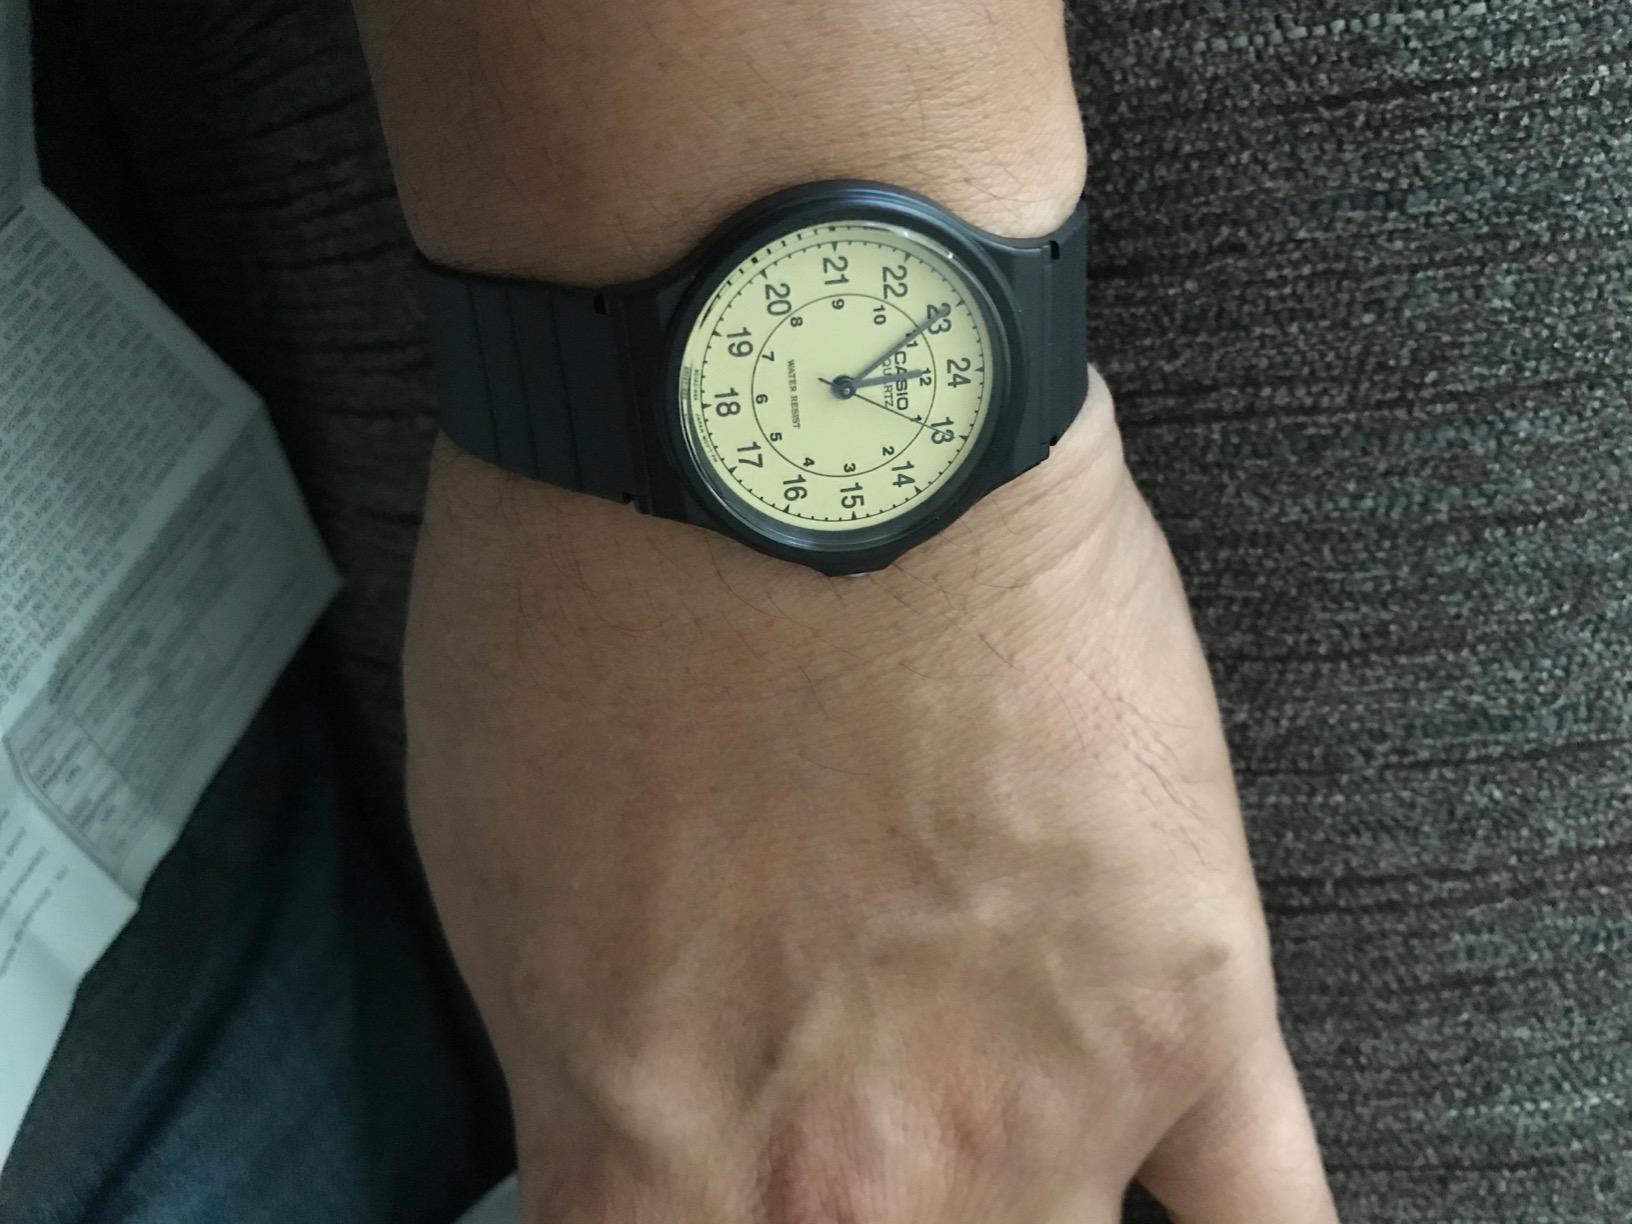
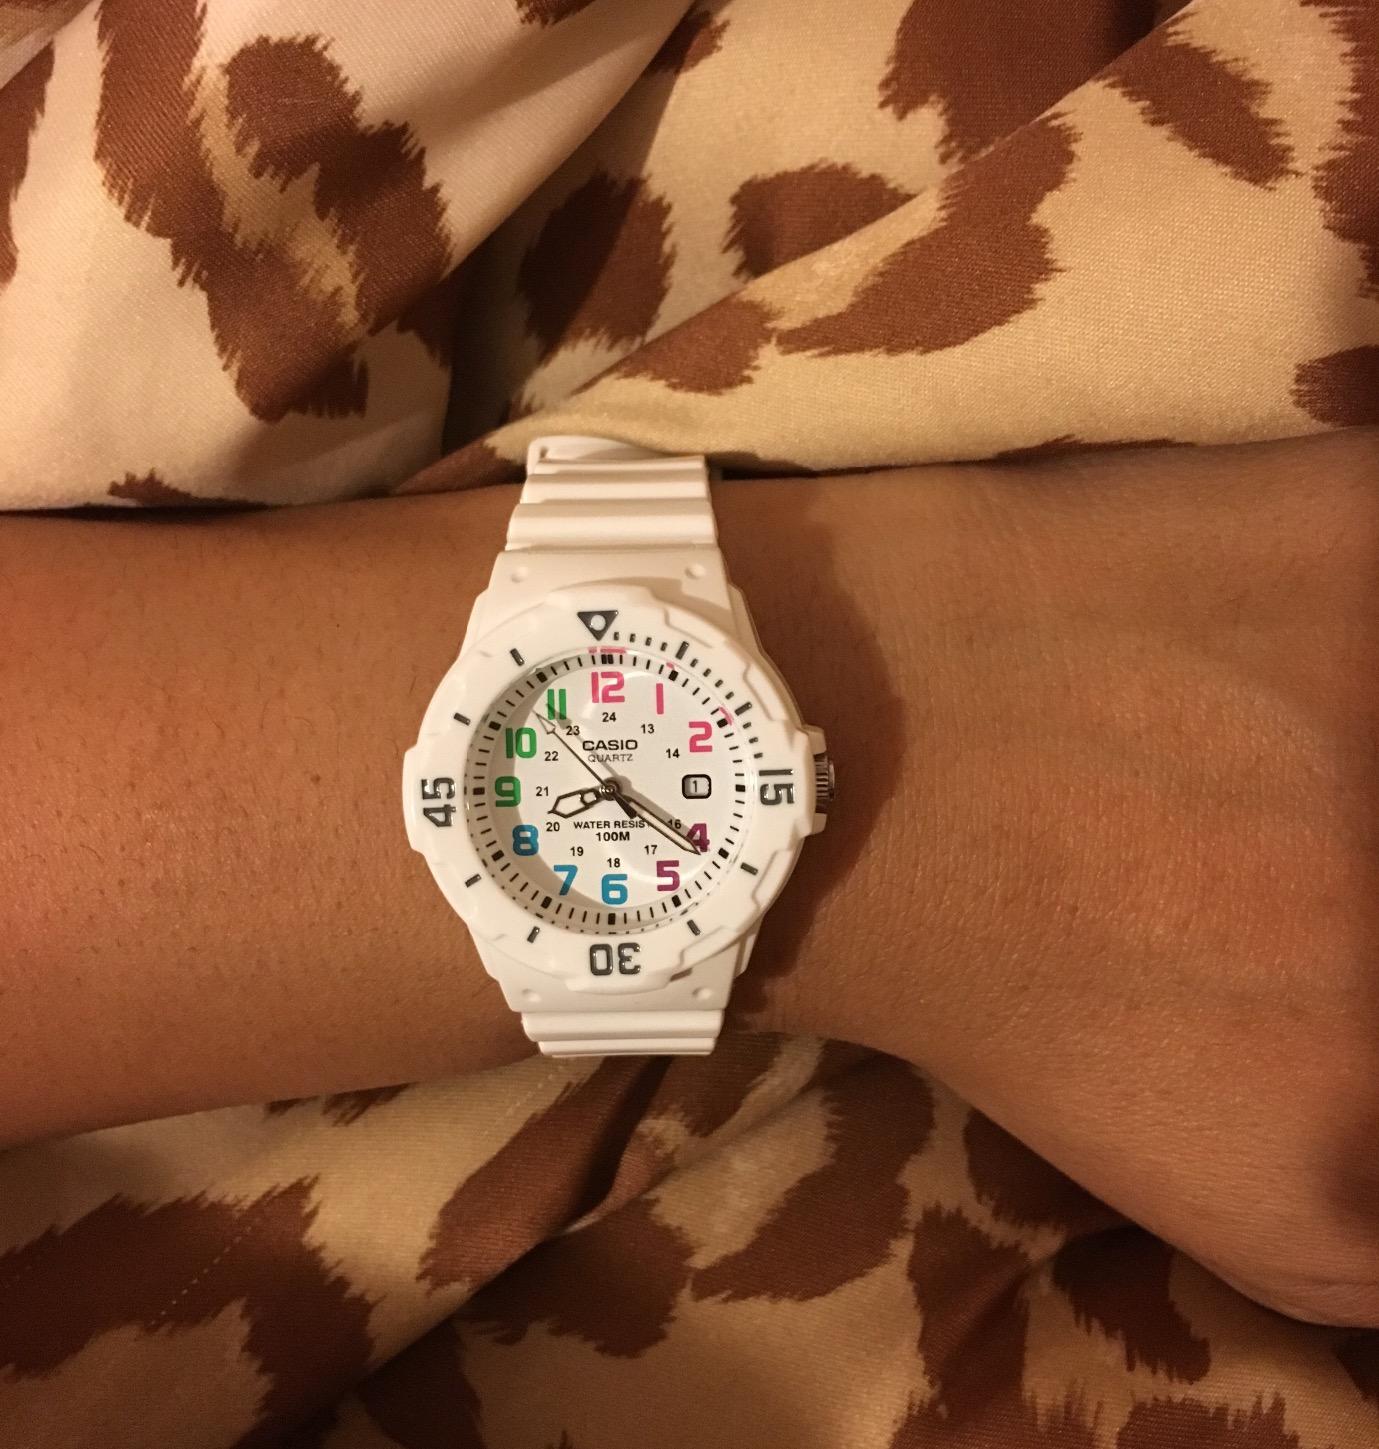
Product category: accessories_watch
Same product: no